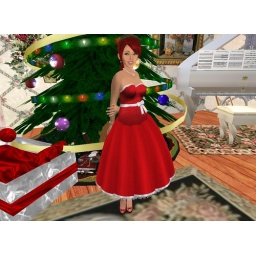
Here I am standing in front of the Christmas tree in the sitting room of my house wearing my Christmas dress.